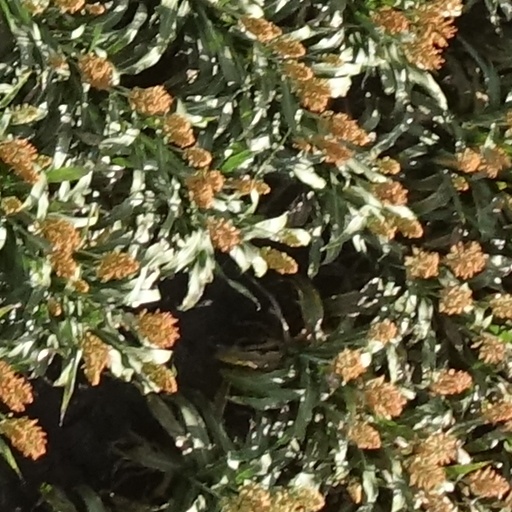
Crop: sorghum